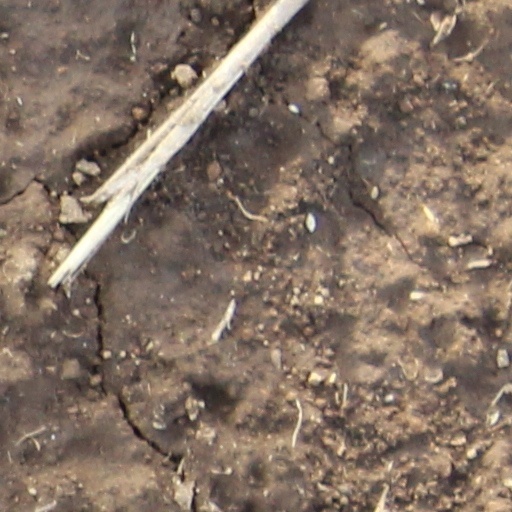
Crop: wheat